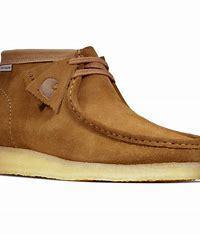
Brand: Clarks
Model: 100